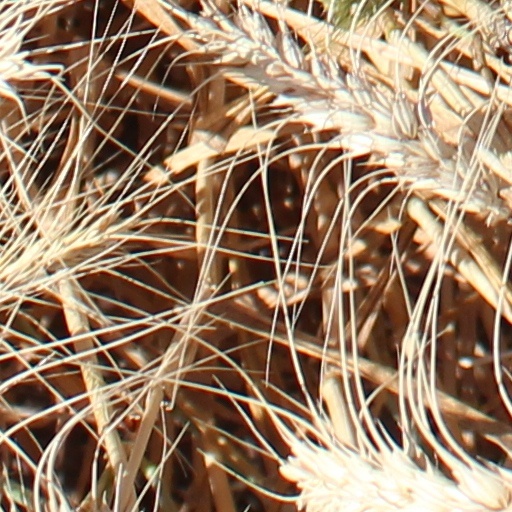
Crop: wheat